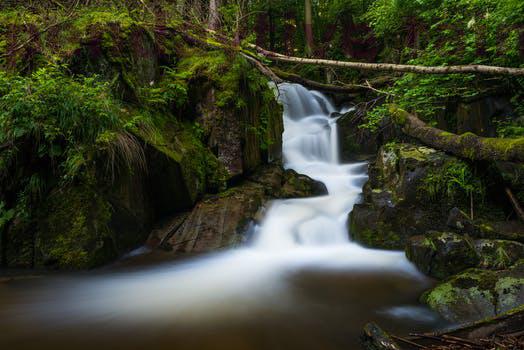
Label: Watermark